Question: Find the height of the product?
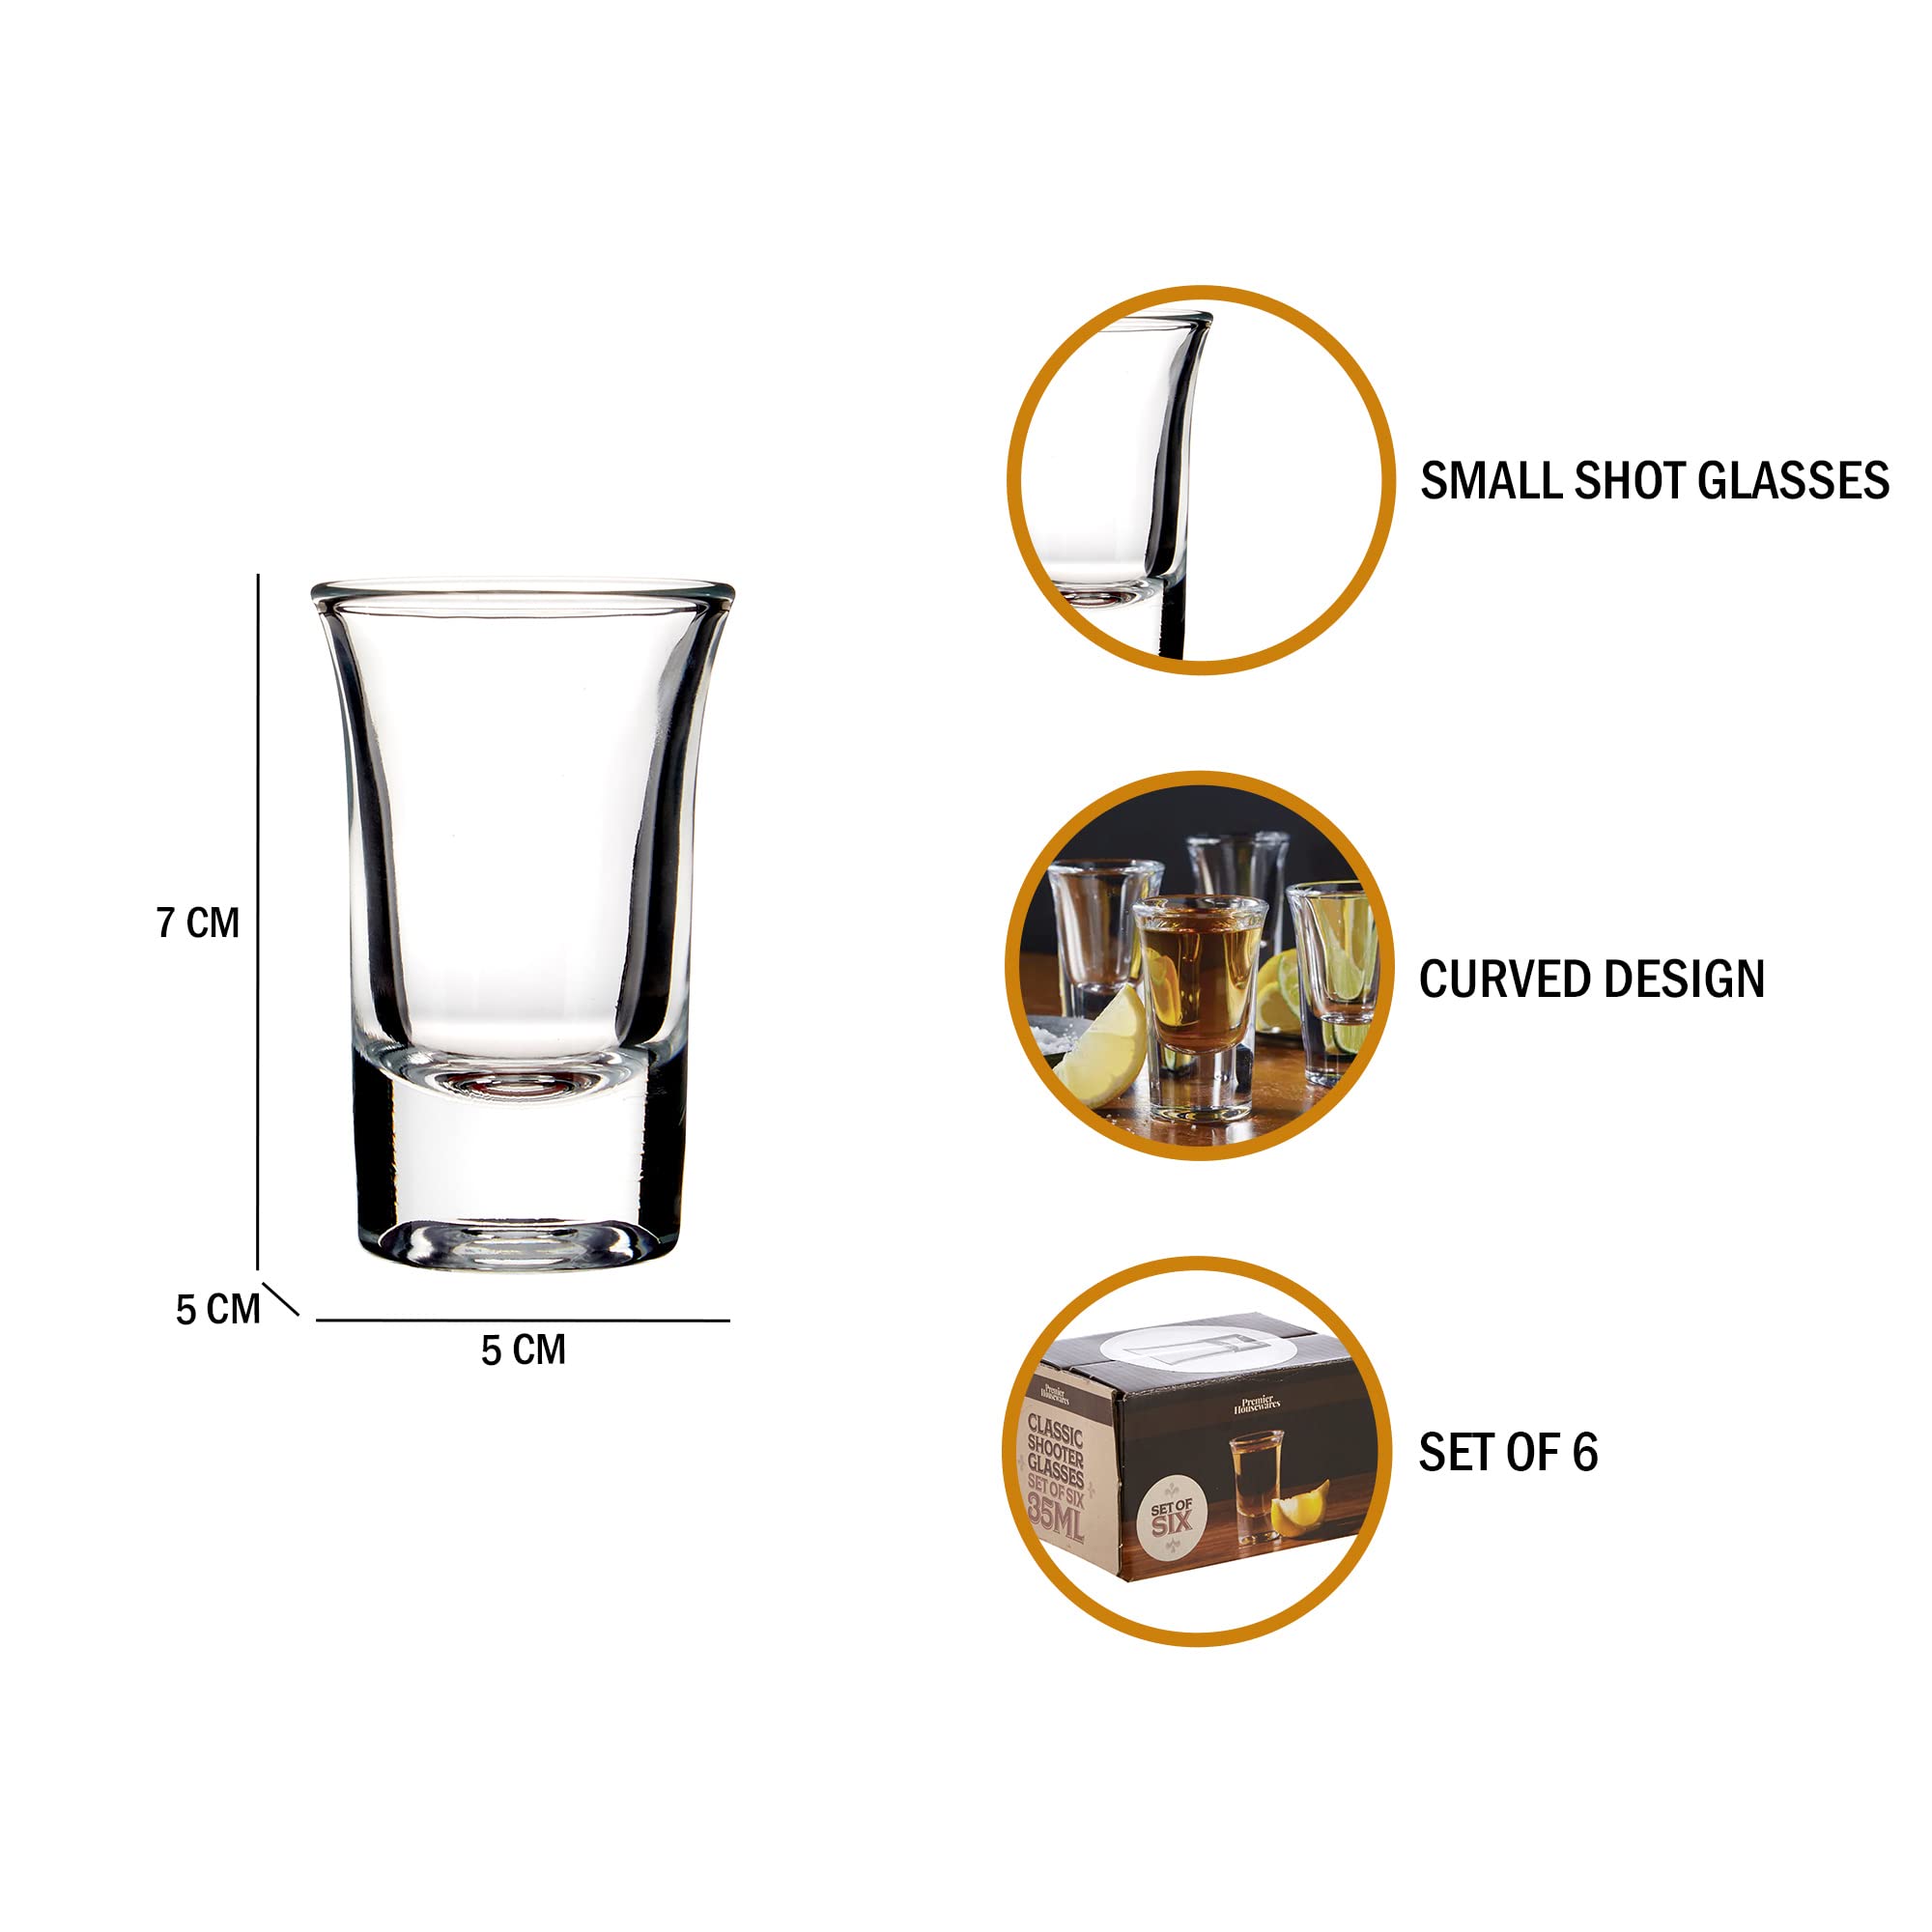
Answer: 7.0 centimetre